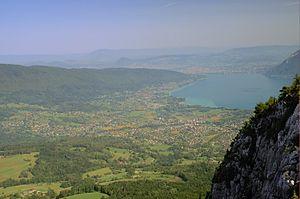
L'agglomération saint-jorienne vue depuis les hauteurs du Roc des Bœufs. On distingue plus loin Sevrier puis Annecy.
Saint-Jorioz est une commune française située dans le département de la Haute-Savoie, en région Auvergne-Rhône-Alpes.
Le pays ou vallée du Laudon est une petite région naturelle située sur la rive ouest du lac d'Annecy. Il s'organise autour du bassin du Laudon, entourée du massif du Semnoz, à l'ouest, et du roc des Bœufs à l'est qui marque la limite avec le pays de Faverges. Au sud, le col de Leschaux indique la frontière avec le massif des Bauges. Le pays du Laudon est un pays savoyard appartenant du canton de Seynod, département de Haute-Savoie, région Auvergne-Rhône-Alpes.